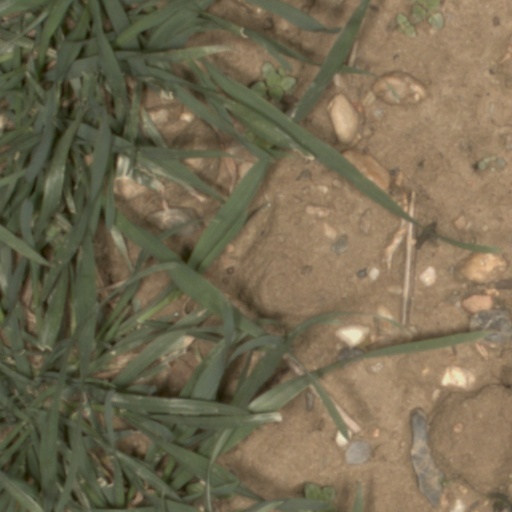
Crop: wheat